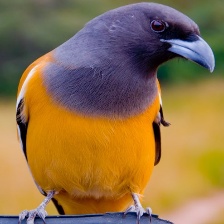
Species: RUFOUS TREPE
Scientific name: DENDROCITTA VAGABUNDA